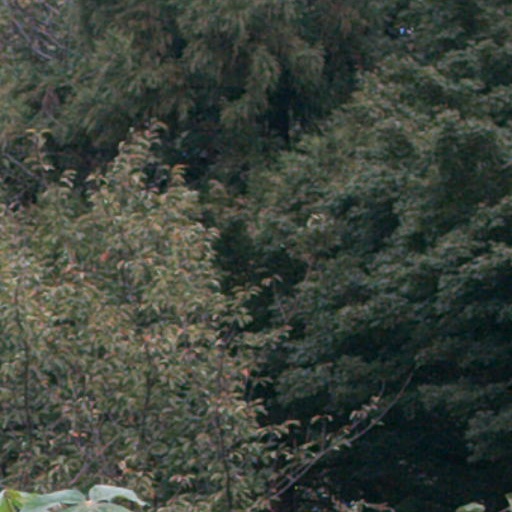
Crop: cassava